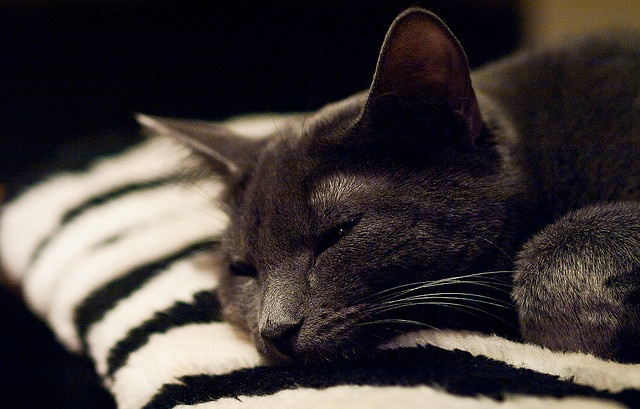
A cat is resting on a striped blanket
A black cat resting on a striped pillow.
A cat lying down on zebra print blanket.
A black cat resting on a black and white rug.
The cat snuggles its head into the furry, zebra-striped pillow.